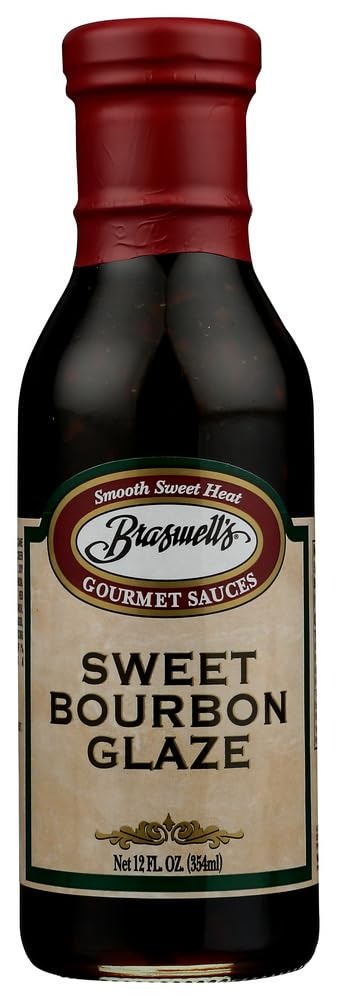
Item Name: Braswell Sweet Bourbon Glaze 12 oz. Bottle (Pack of 6)
Value: 6.0
Unit: Count

Price: 38.91